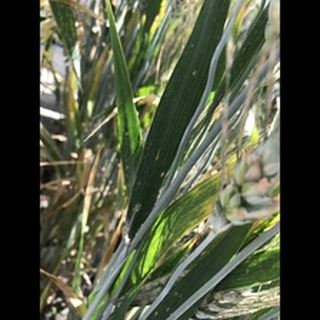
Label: wheat_mildew